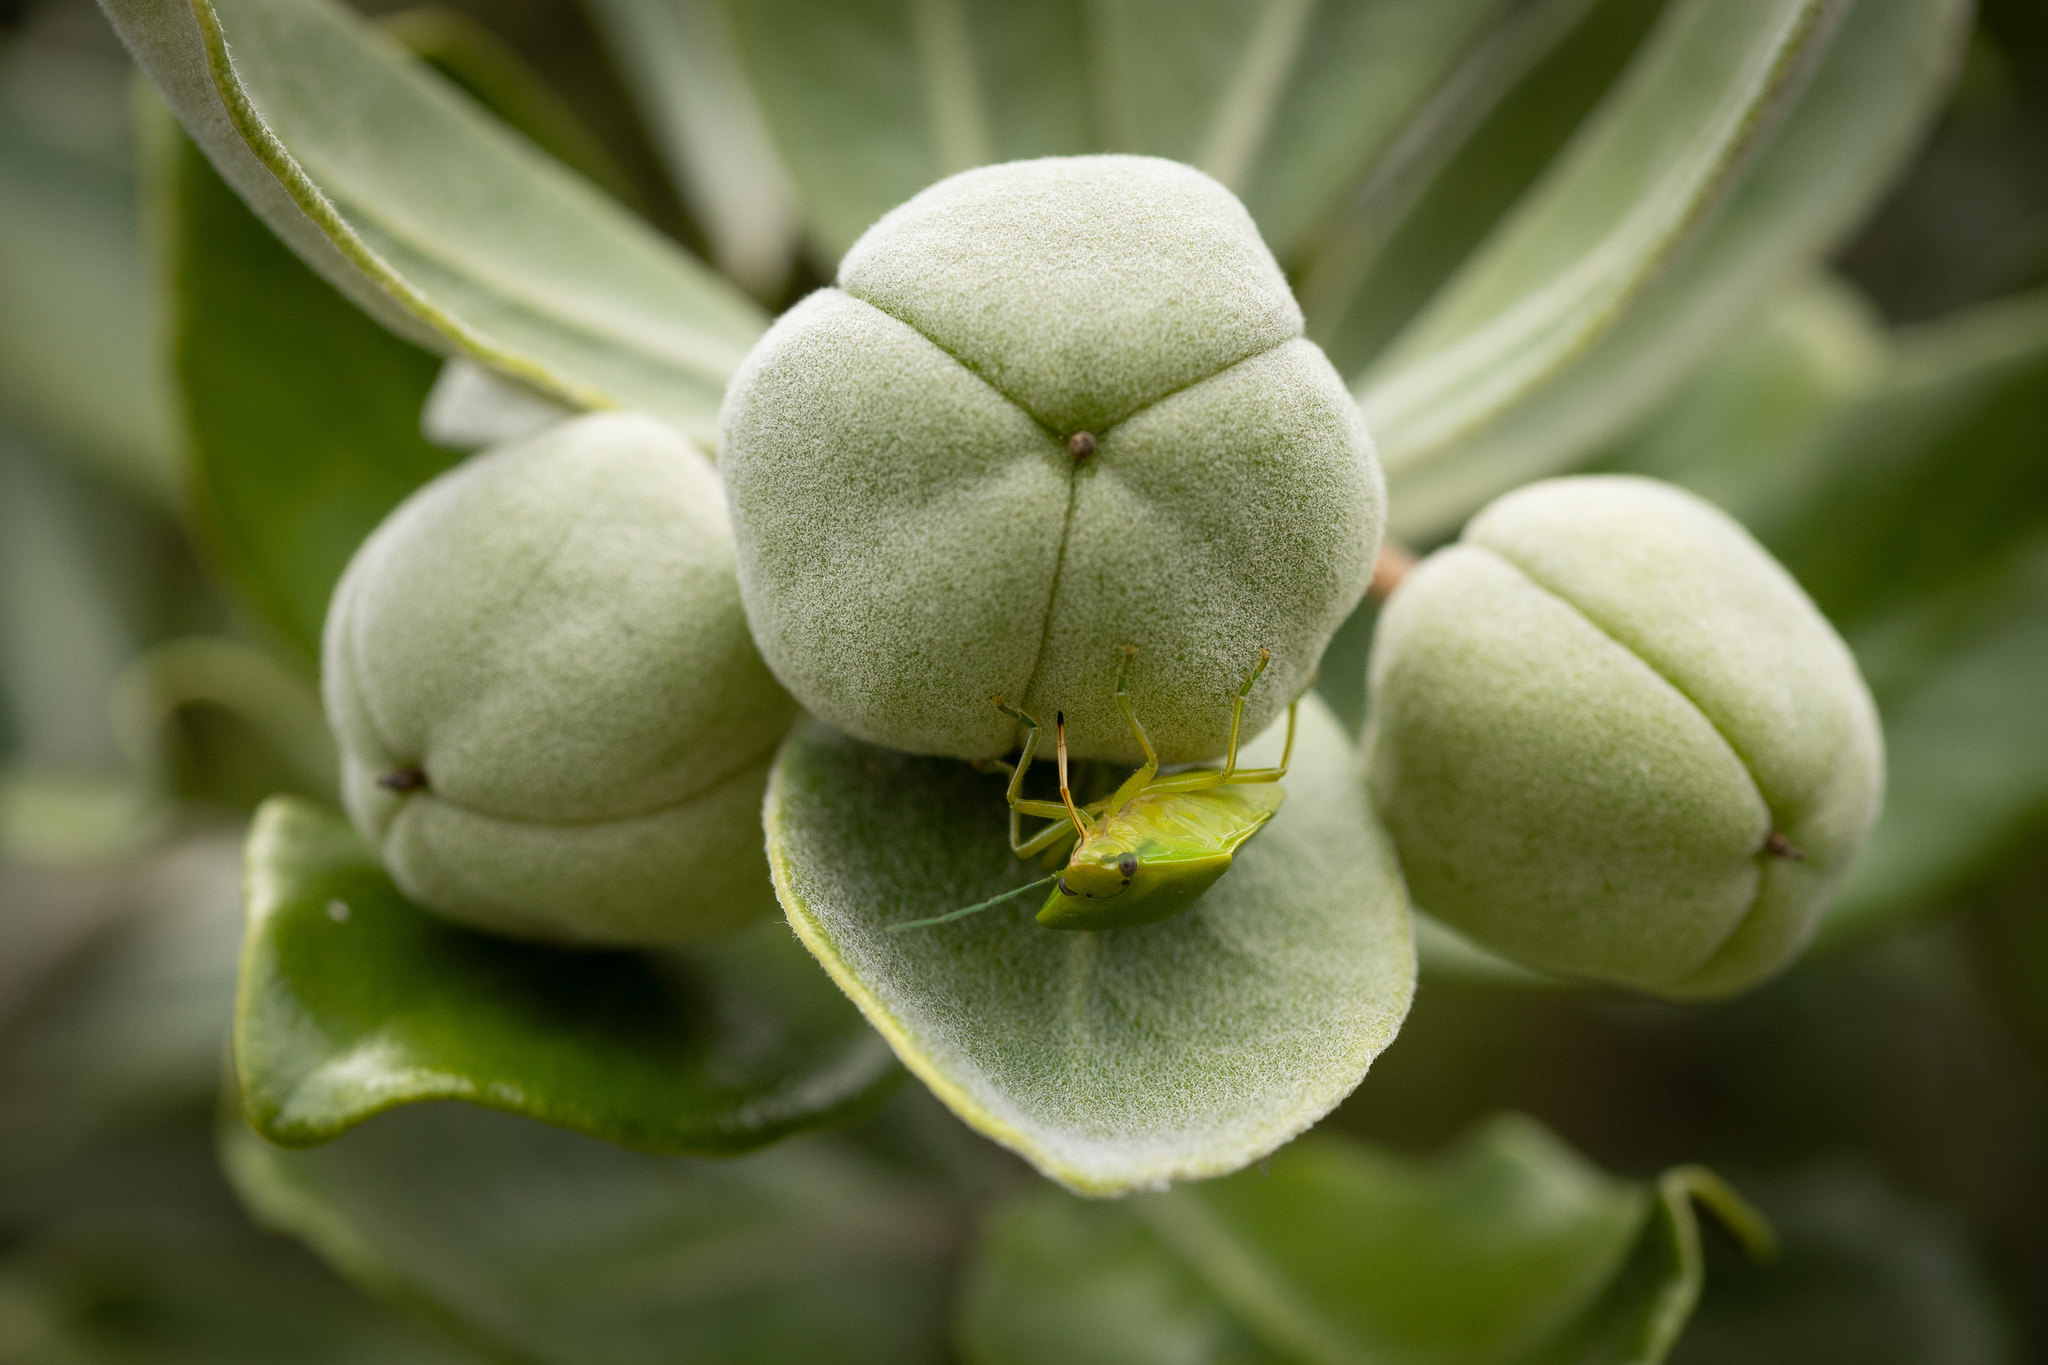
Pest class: stink_bug